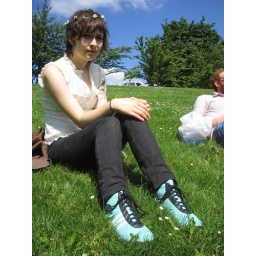
The birthday girl wears flowers in her hair.